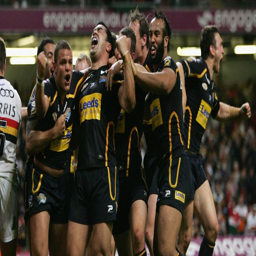
man of rugby league team celebrates with team - mates after scoring the match - winning try in injury time